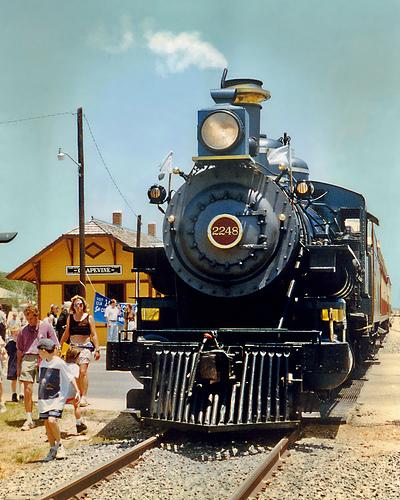
A vintage steam locomotive waits at a station.